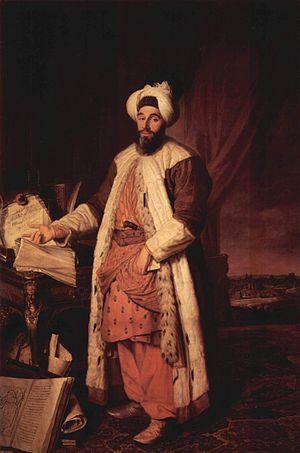
Ambassadeur extraordinaire du Sultan ottoman Mahmoud Ier à Versailles 11 janvier 1742. Ancienne collection de Louis XV
L'histoire de l'islam en France décrit la relation entre les populations de religion islamique et les territoires qui ont fait ou font aujourd'hui partie de la République française.
Yirmisekizzade Mehmed Saïd Pacha est un diplomate et grand vizir de l'Empire ottoman, mort en octobre 1761. Pacha est un titre de fonction.